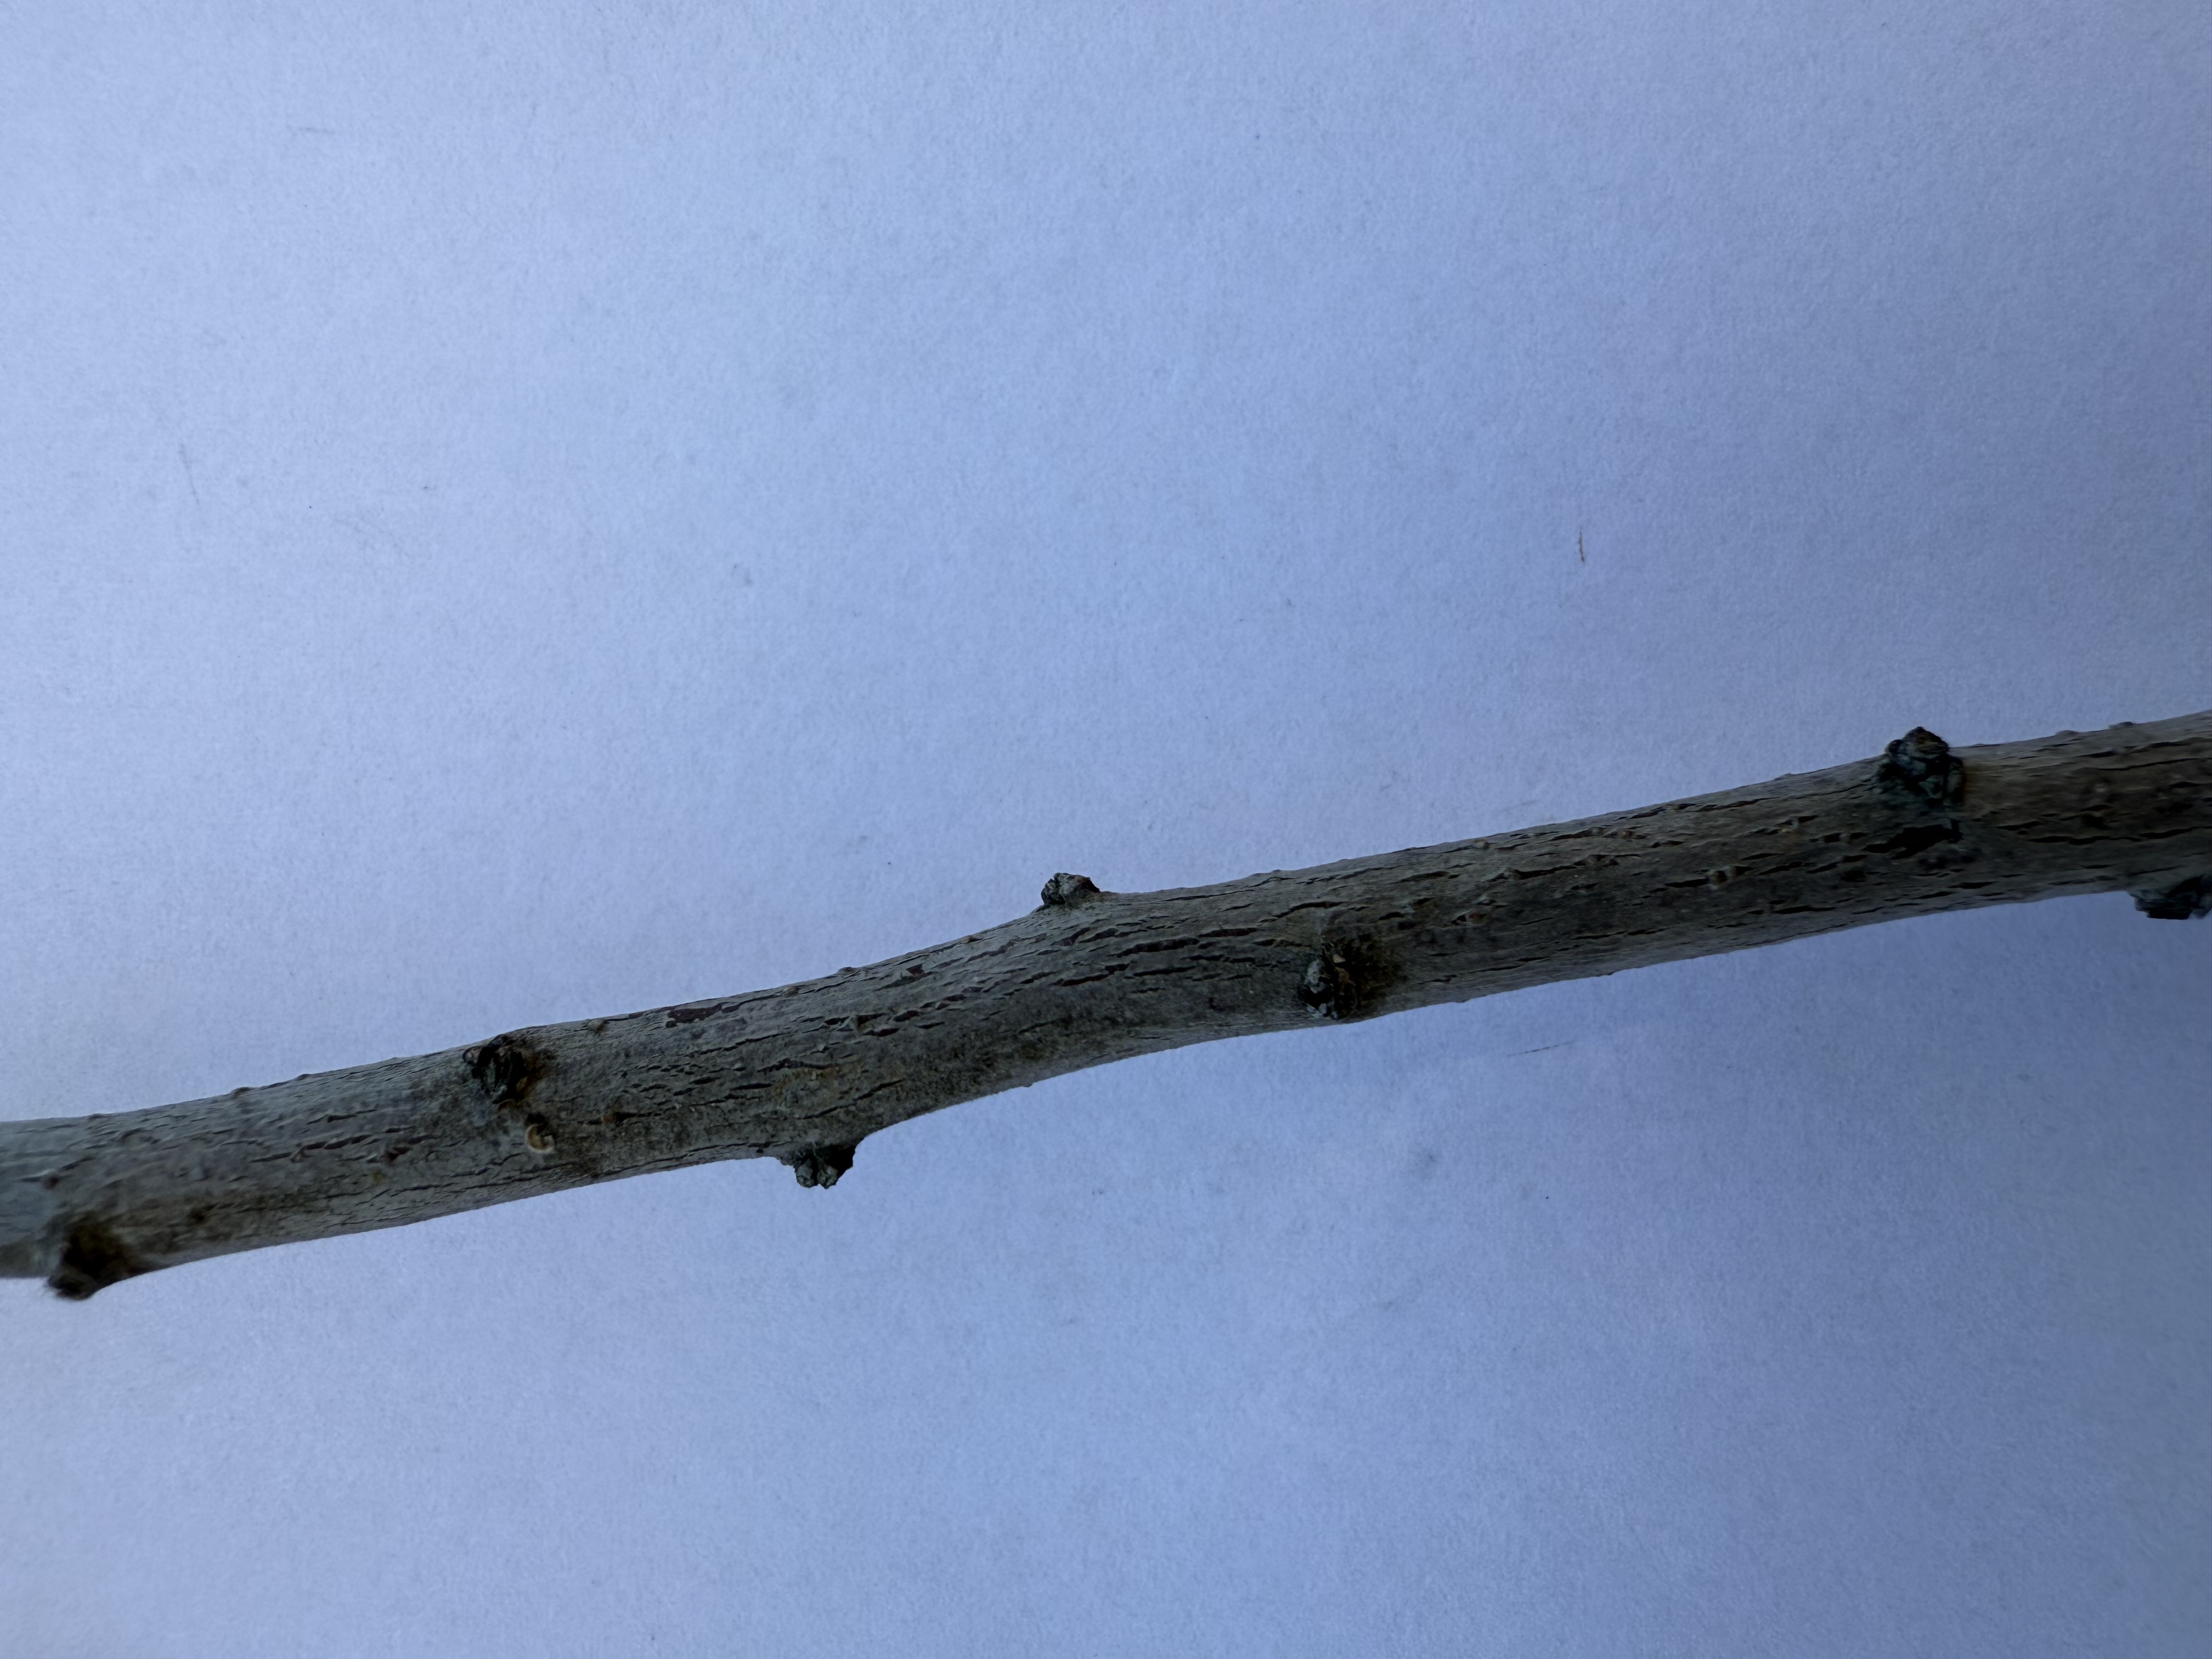
Variety: Papaz Plum